Fairlie locomotive

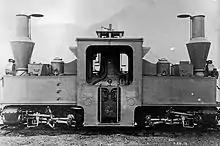
Baldwin-built Péchot-Bourdon locomotive, fireman's side

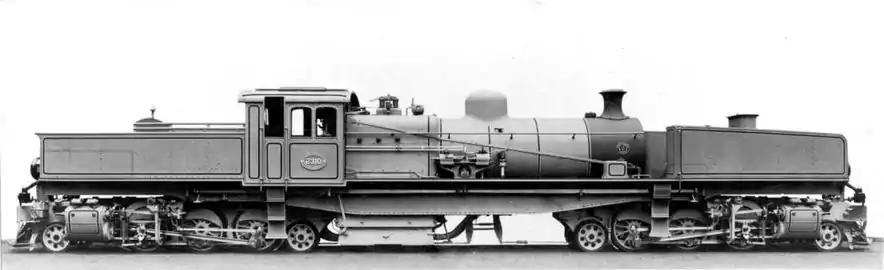
Builder’s works picture of South African Class FC "Modified Fairlie" no. 2310

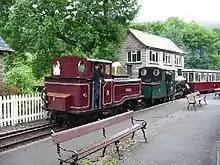
Single Fairlie "Taliesin" (nearest camera)

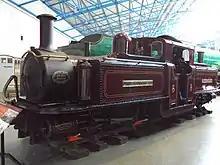
Ffestiniog locomotive "Livingston Thompson" at the National Railway Museum, York

A variation of the Fairlie that enjoyed some popularity, especially in the United States, was the single Fairlie, essentially half a double Fairlie, with one boiler, a cab at one end, and a single articulated power bogie combined with an unpowered bogie under the cab, maintaining the ability to negotiate sharp turns. This design abandoned the bidirectional nature of the double Fairlie but gained back the ability to have a large bunker and water tank behind the cab, and the possibility of using a trailing tender if necessary. The single conventional boiler made maintenance cheaper and did away with the crew's separation.